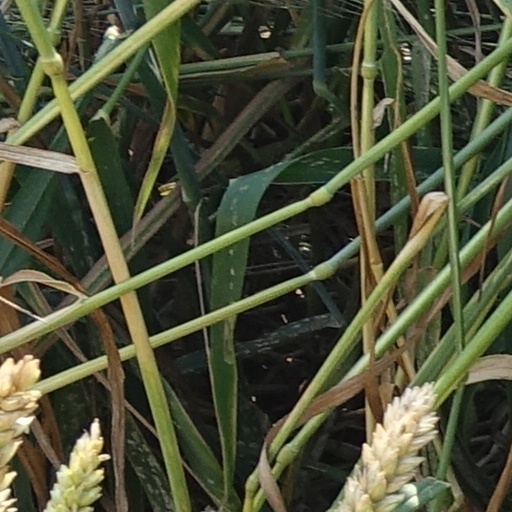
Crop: wheat